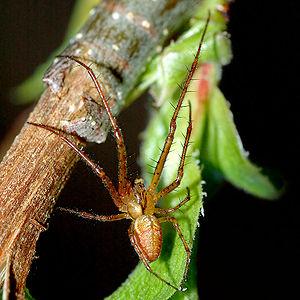
Metellina mengei, une araignée. L'individu a une taille de 5 mm (20 mm en comptant les pattes). Camera data Camera Nikon D70 Lens Tamron SP AF 90mm/2.8 Di Macro 1:1 Focal length 90 mm Aperture f/16 Exposure time 1/100 s Sensivity ISO 800